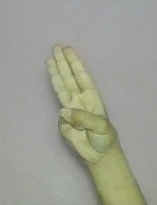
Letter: thaa